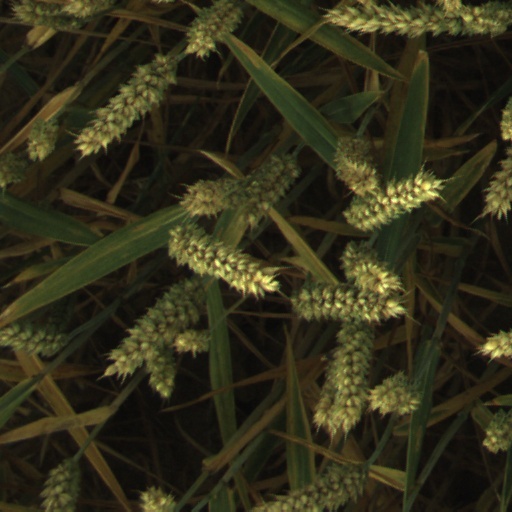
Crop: wheat